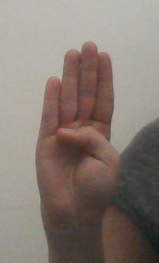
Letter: kaaf